List of investigations, resignations, suspensions, and dismissals in conjunction with the news media phone hacking scandal

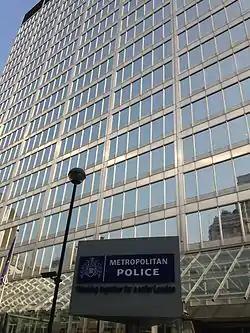
Investigations by the Metropolitan Police (Scotland Yard) in 2002 and 2006 were limited to just a few individuals, even though there was evidence of widespread phone hacking.

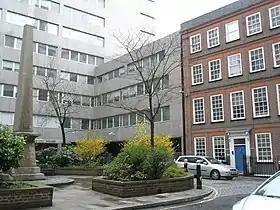
The Press Complaints Commission, located in Salisbury Square, London, conducted investigations into phone hacking in 2007 and 2009 and concluded there was no widespread abuse. The Commission "withdrew" this conclusion in 2011.

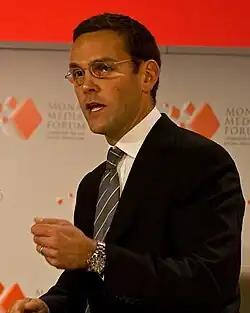
James Murdoch, Chief Executive Officer for News Corp, Europe and Asia maintained through 2009 that phone hacking within News International was limited to a single "rogue reporter" and his private investigator. This claim was challenged by Murdoch's senior executives.

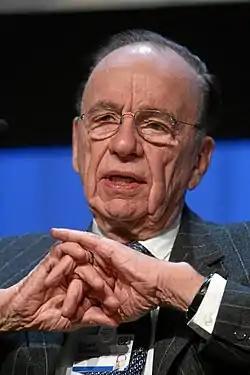
Several internal investigations over five years by News International did not uncover widespread phone hacking. After the scandal broke in 2011, Rupert Murdoch's, Board of Directors for News Corporation undertook another investigation.

This is a chronological listing of resignations, suspensions, and dismissals made in conjunction with the phone hacking scandal. The list does not include approximately 200 staff members who lost their positions when "News of the World" discontinued operations on 10 July 2011. Dates indicate when the resignation, suspension, or dismissal occurred.